Answer in natural language. Consider the 3D positions of the objects in the scene and not just the 2D positions in the image. Is the centerpoint of  abstract painting in a black frame (marked B) at a higher height than black colour tv stand (marked C)? Choose between the following options: no or yes
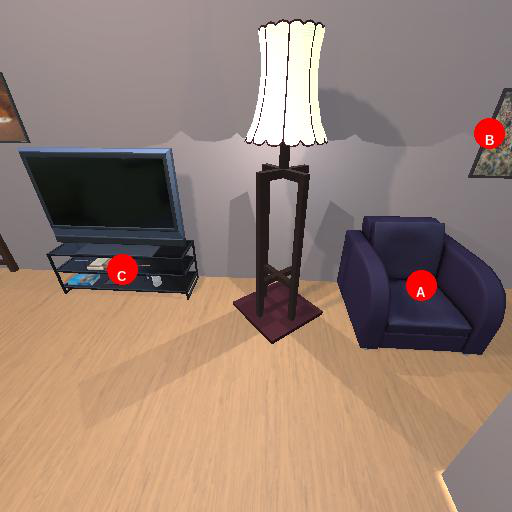
<answer>yes</answer>